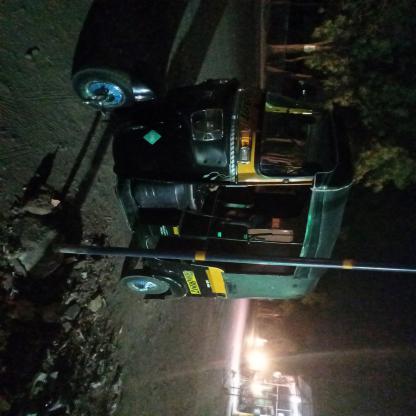
Vehicle type: Auto Rickshaws